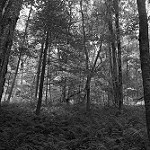
Label: B & W